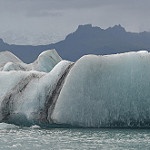
Label: glacier